Golf cart

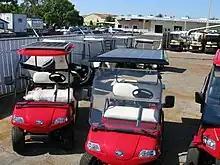
Helios Chargers, 130 watts and 205 watts, on solar powered golf carts

Solar golf carts are powered by mounting a photovoltaic panel on top of the cart. A controller converts the sun's energy to charge the cart's battery pack. Not only does the solar power take the cart off the electric grid, it also increases the driving distance.